Kuridala Township site

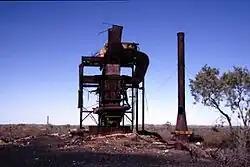
Hampden Smelter at Kuridala, 2003

Kuridala Township site is a heritage-listed mining camp in the locality of Kuridala, Shire of Cloncurry, Queensland, Australia. It was built from 1880s to 1920s. It is also known as Hampden Township, Hampden Smelter, Kuridala Smelter, and Friezeland Township. It was added to the Queensland Heritage Register on 12 June 2009.